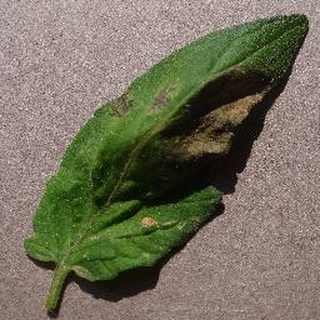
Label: tomato_late_blight